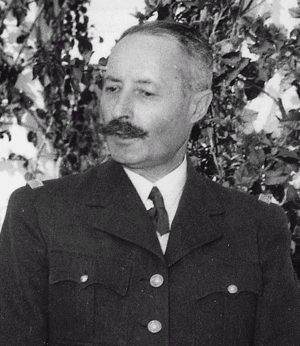
Cette page concerne les événements qui se sont produits durant l'année 1946 en Lorraine.
Le Commandement en chef français civil et militaire, dit également Commandement en chef français ou Commandement civil et militaire d'Alger, est l'organe gouvernemental dirigé à Alger par le général Giraud à la suite de la libération d'une partie des territoires français d'Afrique du Nord lors du débarquement allié des 7 et 8 novembre 1942. La structure créée par François Darlan après le débarquement porte d'abord le nom de Haut-commissariat de France en Afrique ; le nom de Commandement en chef français civil et militaire est adopté par Giraud, successeur de Darlan, en février 1943. Le Commandement en chef français civil et militaire exerçait son autorité sur l'Algérie française, le Protectorat français du Maroc, le Protectorat français de Tunisie et l'Afrique-Occidentale française. En juin de la même année, le Commandement fusionne avec le Comité national français, organe de direction de la France libre, pour donner naissance au Comité français de Libération nationale.